The Doon School Quintet

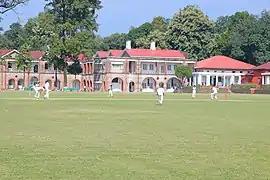
Main Field; the first film, "Doon School Chronicles", provides an overview of the school: the campus, social environment, prevalent hierarchies, daily rituals. The all-boys boarding school is located in the foothills of the Himalayas.

The films were not organized in a linear way and did not adhere to any scheme of conscious narrative development. While filming, MacDougall did not subscribe to any overarching plan, thinking it could have imposed a "false structure on what I found, or at the very least blind me to the alternatives." The first film is the longest, and MacDougall called it the "web" in which the other films are suspended.